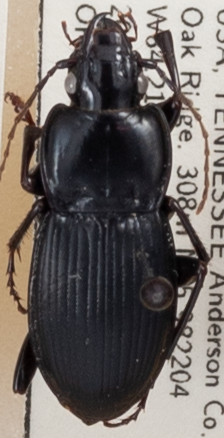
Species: Cyclotrachelus sigillatus
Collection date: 2022-07-20
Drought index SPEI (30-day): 0.842
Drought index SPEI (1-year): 0.256
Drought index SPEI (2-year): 0.114